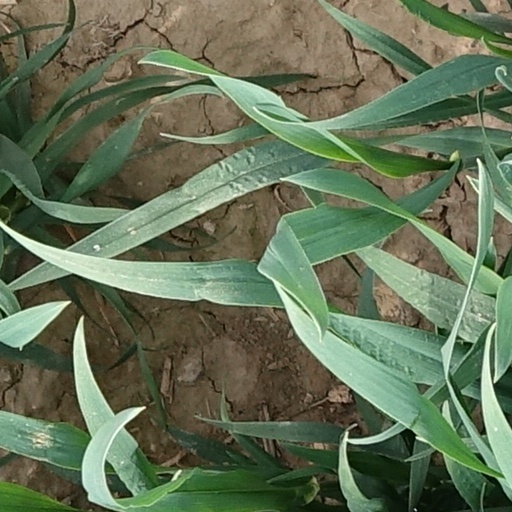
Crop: wheat